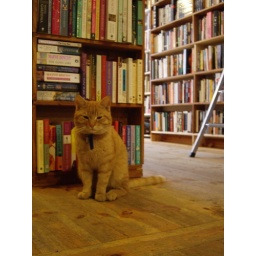
Berlin - Saint Georges bookshop - Really cute cat who recently moved in